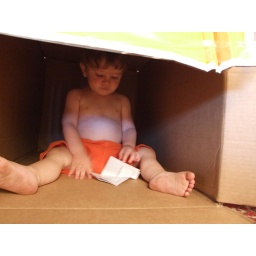
Miles in the big box at Brevard house